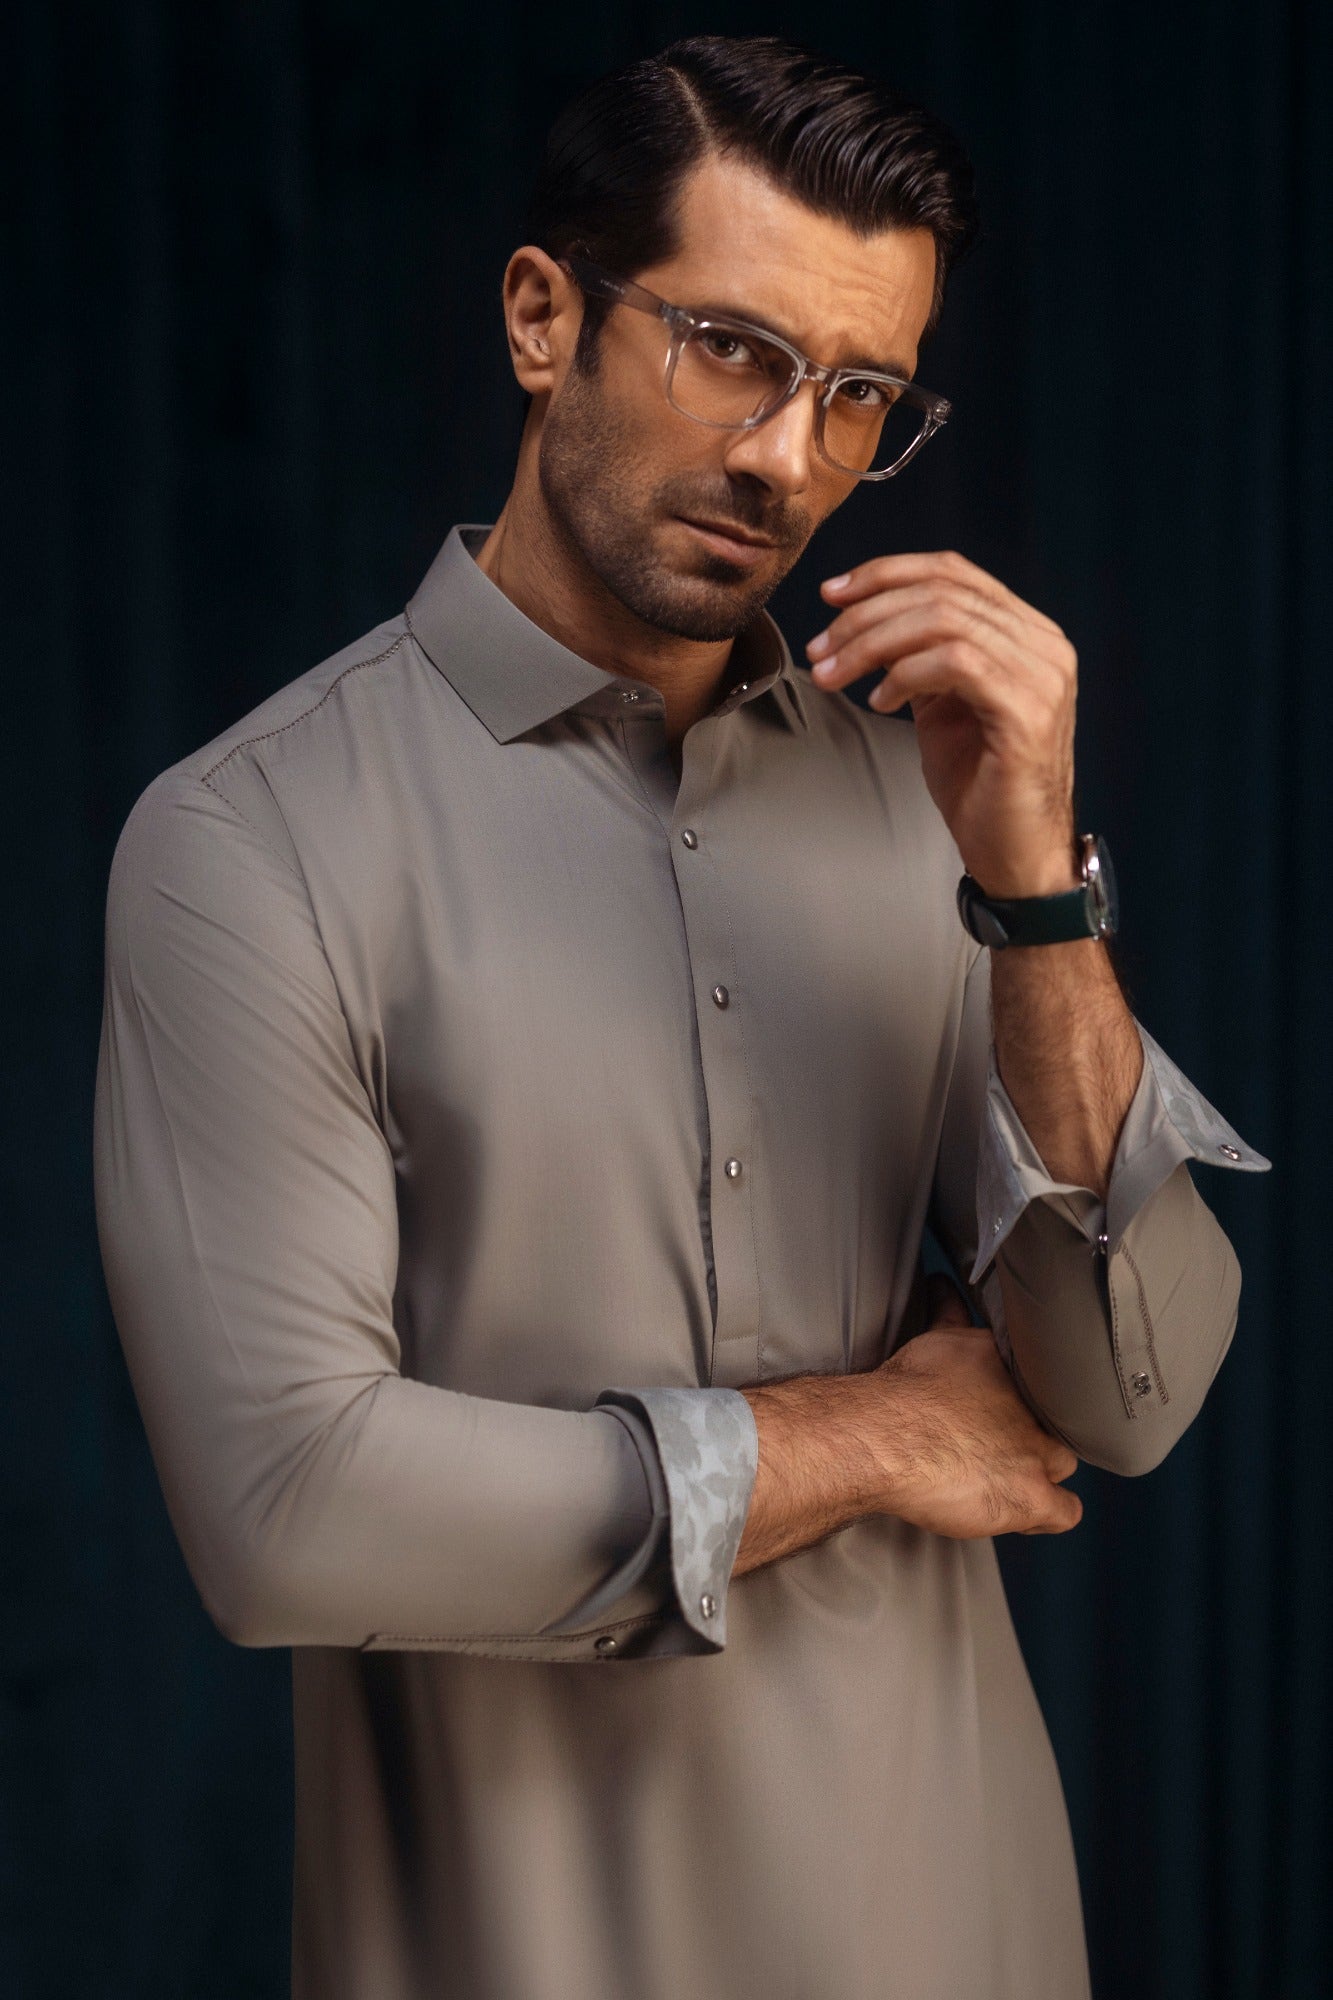
grey khan classic fit pakistani dress